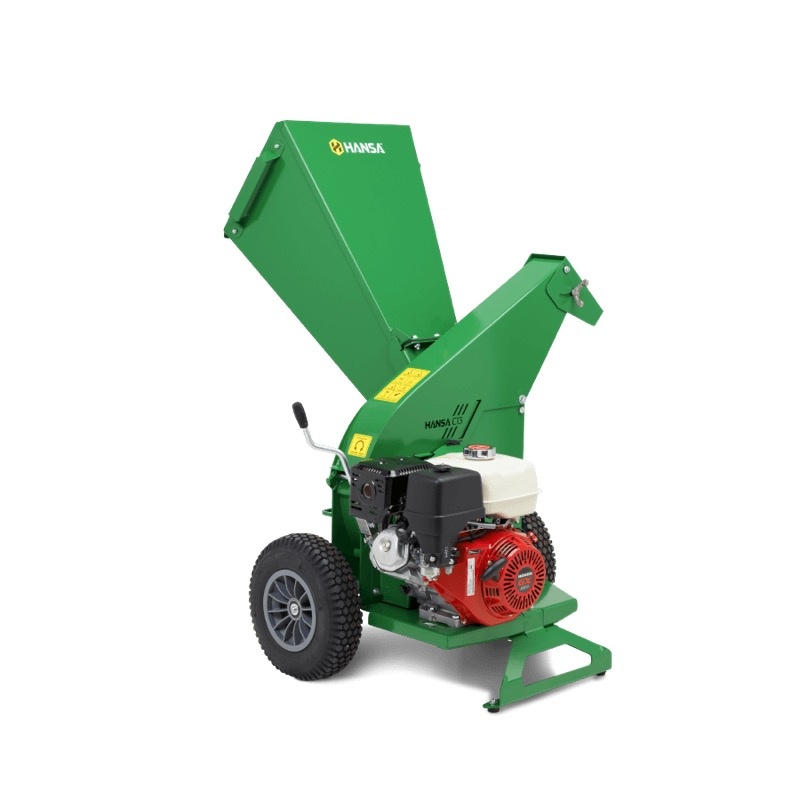
Hansa C13 Chipper
Hansa C13 Chipper . Using Hansa soft start technology, along with it’s efficient self-feeding action the C13 removes all the hard work. With a chipping capacity of 90 mm in diameter and optional extras such as a drawbar, swivel outlet chute or electric start make this a highly versatile machine The C13 is powered by the powerful 13HP Honda GX390 engine. An industrial grade easy starting engine. Together with Honda we have undertaken a detailed engine match testing program to ensure the capabilities of the the C13 are perfectly balanced with the power output of the Honda GX390. This ensures longevity of the high performance of both the chipper and engine. The C13 delivers extraordinary self-feeding performance. The 36 kg cutting disc rotates at 2000 RPM creating a self perpetuating inertia. The draft created by the winged cutting disc pulls foliage into the machine fast and effectively through the 170 x 220 mm infeed opening. The outlet chute height allows the user to load chip onto a trailer, Ute or stockpile. Engineered and manufactured in New Zealand using the highest quality components to last a lifetime. The Soft Start Technology engages the belts between the engine and cutting disc for smooth running and protects your engine against shock loading. Made of steel and finished with a durable powdercoated finish with zinc shield rust protection delivers longevity. Easy access for routine servicing and maintenance by removing two bolts on the housing. The two A8 modified steel knives have an impressive lifespan and can be sharpened up to 10 times. Access to the belts is easy by simply removing the belt guard. Features One in-feed chute with large opening at a convenient operating height Fast chipping action Quality engine - Honda 4 stroke GX160 Easy starting with soft start technology and twin belt drive Self-feeding action, capacity of 80 – 90mm Discharge out the side directly back onto your garden or stockpile Solid housing construction of 5mm steel plate Easy access to cutting blade - remove four bolts and everything is accessible Will handle flax, cabbage tree leaves and palm fronds without wrapping around the rotor shaft Quality hyperloc powder-coated finish (media blasted surface for excellent adhesion) 12 month warranty Specifications Max Capacity 90mm Engine Type Honda GX390 Max Power 13HP/9.5kw Fuel Type Petrol Fuel Tank Size 6L Start Type Recoil Inlet Chute Size 170 x 220 mm Knife Quantity 2 Knife Size 200 x 58 x 10 mm Knife Material A8 Modified Tool Steel Cutting Disk Dims. 560 x 12mm Cutting Disk Weight 36kg Cutting Disk Speed 2000RPM Belt Drive Twin Self-feeding Yes Wheels 400mm pneumatic Dimensions (l x w x h) 1250 x 1145 x 1490 mm Weight (depends on options) 183 - 208 kg Outlet Chute Height 1085 mm Outlet Chute Type 270◦ Swivel Detailed Specifications Approx. Capacity : 80-90mm branches Standard Model with 13HP (max) Honda engine Weight: 185kg Standard Model with 13HP (max) Honda engine Height: 1400mm Standard Model with 13HP (max) Honda engine Width: 1000mm Standard Model with 13HP (max) Honda engine Length: 1100mm Trailer Model with 13HP (max) Honda engine Weight: 265kg Trailer Model with 13HP (max) Honda engine Height: 1550 Trailer Model with 13HP (max) Honda engine Width: 1200mm Trailer Model with 13HP (max) Honda engine Length: 2700mm PTO Model Weight: 177kg PTO Model Height: 1500mm PTO Model Width: 900mm PTO Model Length: 1100mm Petrol Engine : HondaGX160 Warranty : Engine 3 years, Chipper 1 year Hansa Chippers are Australian made chippers designed to fill the gap between smaller domestic garden shredders and the large commercial chippers. Note: This is a Bulky Item due to size / length, further Delivery Charges may apply. These charges can also be higher depending on your location. Otherwise, please select the "FREE Pick up" option if you can arrange to pick up from our VIC store locations.
Brand: Hansa
Category: Business & Industrial > Heavy Machinery > Chippers